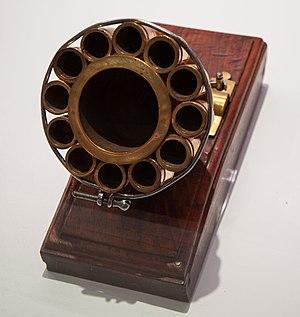
Mortier exposé au Musée de l' Armée à Paris
Le musée de l’Armée est un musée national français situé dans l’Hôtel national des Invalides dans le 7ᵉ arrondissement de Paris. Le musée de l'Armée est un musée d'histoire dont la vocation est de présenter l'histoire des conflits sous le prisme de l'histoire militaire de la France.